Gospel Church, Zhenjiang

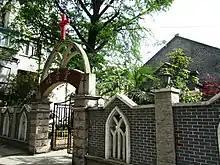
Gospel Church, Zhenjiang in 2013

Gospel Church, Zhenjiang, locally known as Gospel Church, Daxi Road, is a Protestant church located in Runzhou District of Zhenjiang, Jiangsu, China.